Lamon

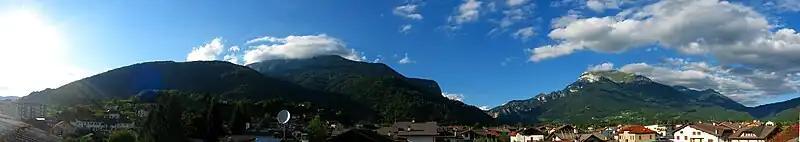

In the seventeenth century, a derivative exegesis of "Castrum Ammonis" was given, in reference to an alleged (and never proven) cult of "Giove Ammone" (Jupiter) on the hill of San Pietro.